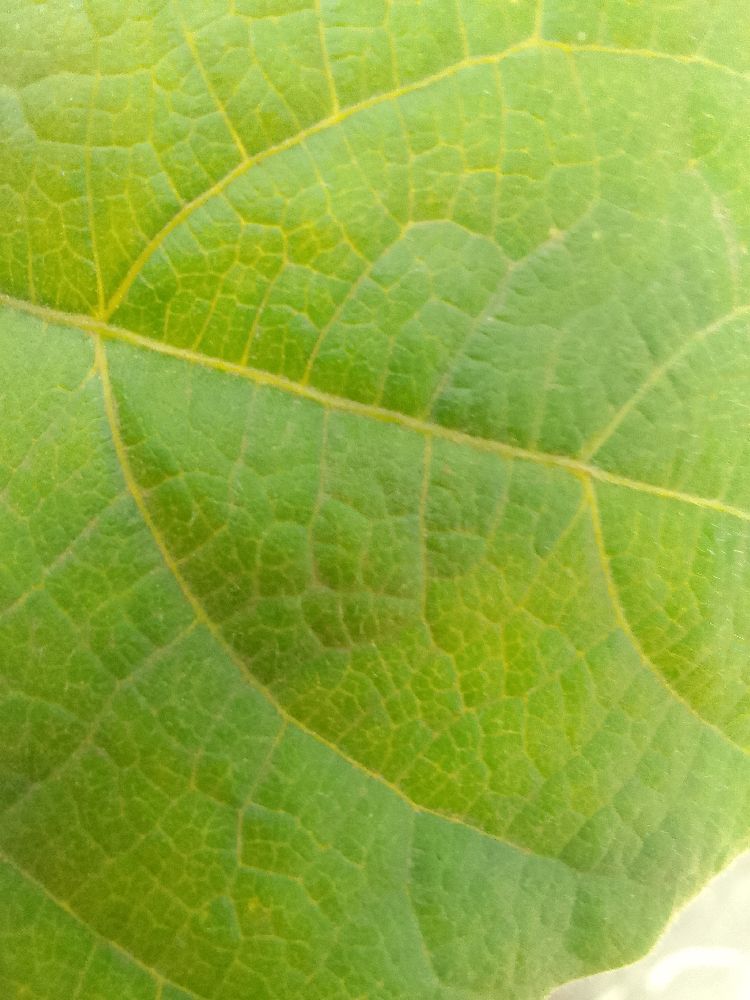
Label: healthy